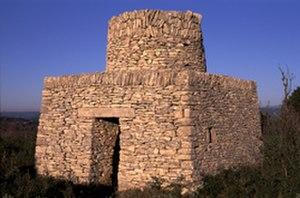
Cabane en pierre sèche située à Souvignargues dans le Gard (France). Photo de Dominique Repérant.